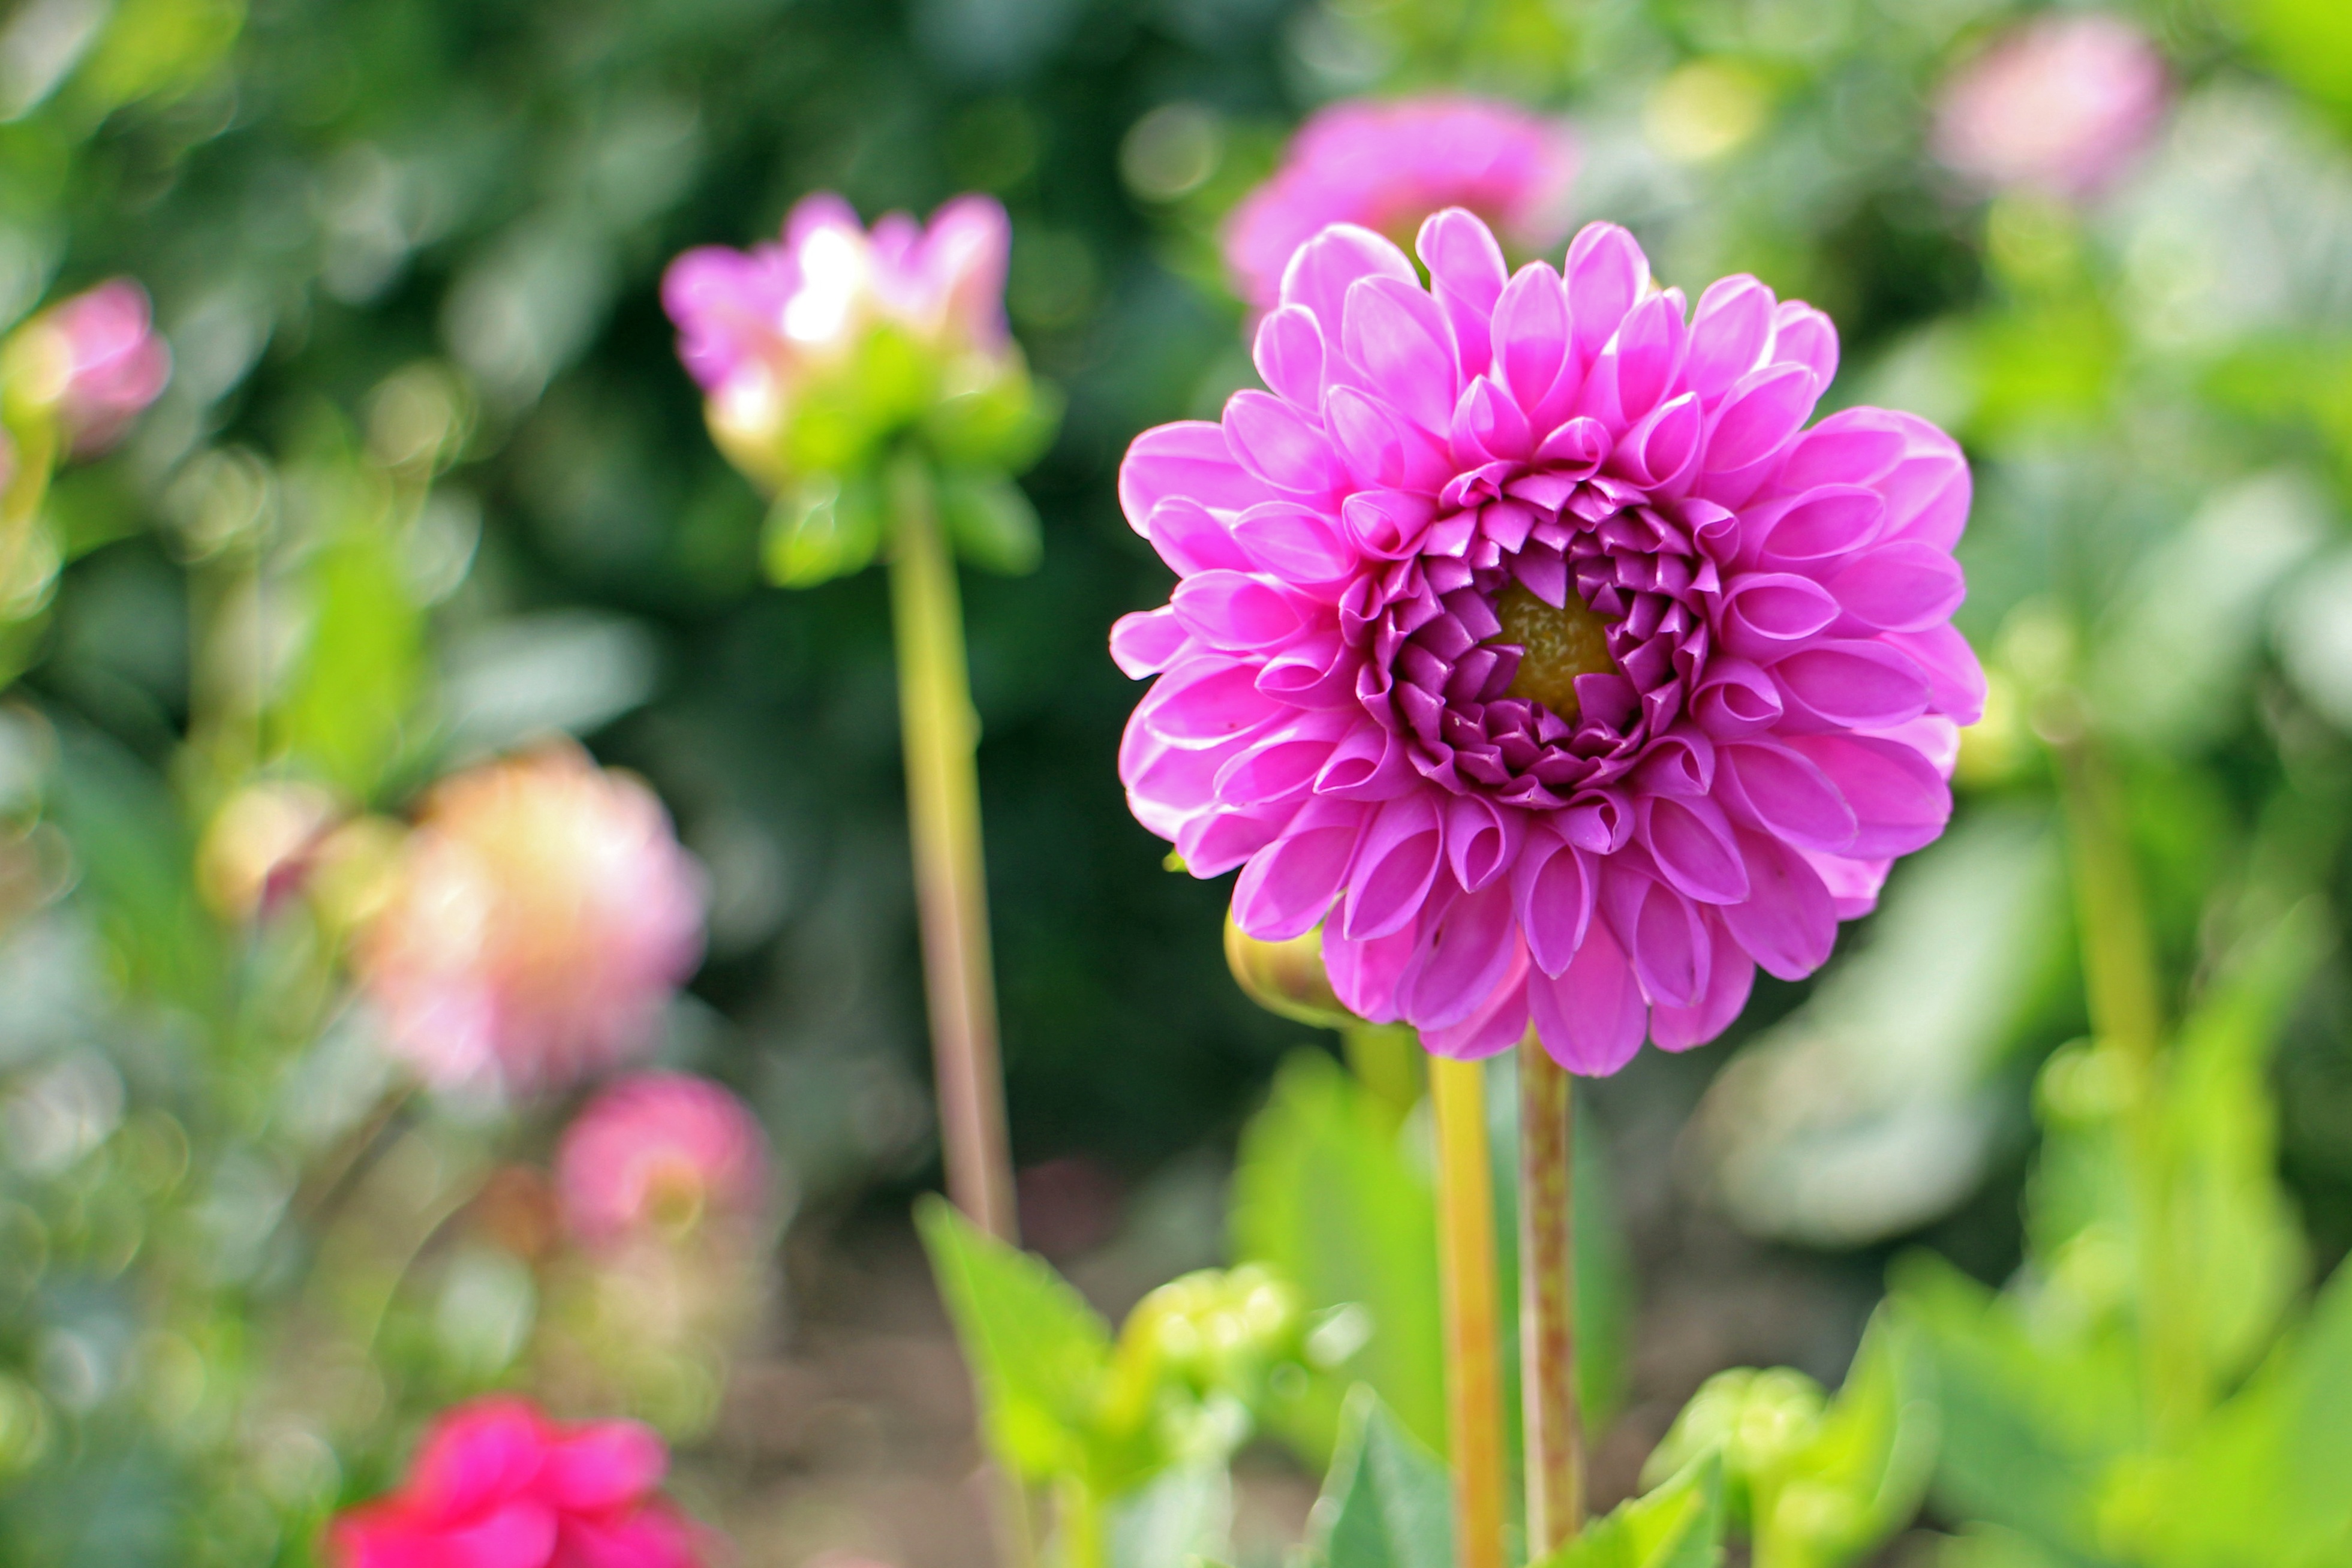
blossom, plant, flower, petal, bloom, autumn, botany, flora, wildflower, dahlia, geothermal, dahlias, flower garden, composites, macro photography, flowering plant, ornamental flower, daisy family, annual plant, land plant